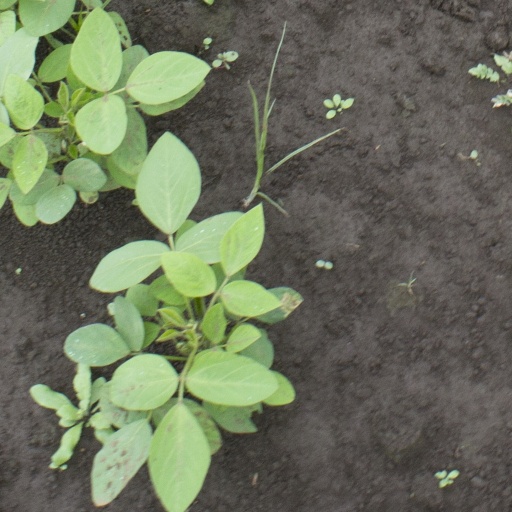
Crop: soybean